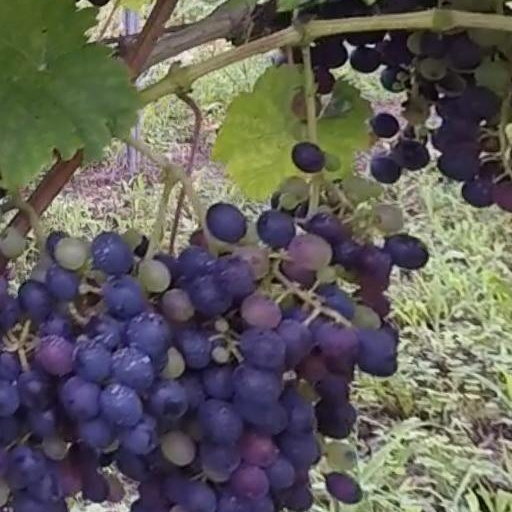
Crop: grape